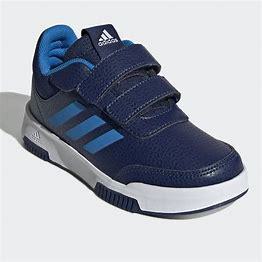
Brand: Adidas
Model: Tensaur Sport Training Hook And Loop